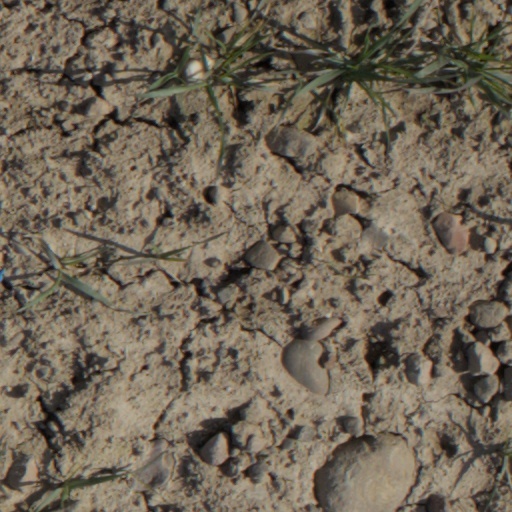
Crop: wheat